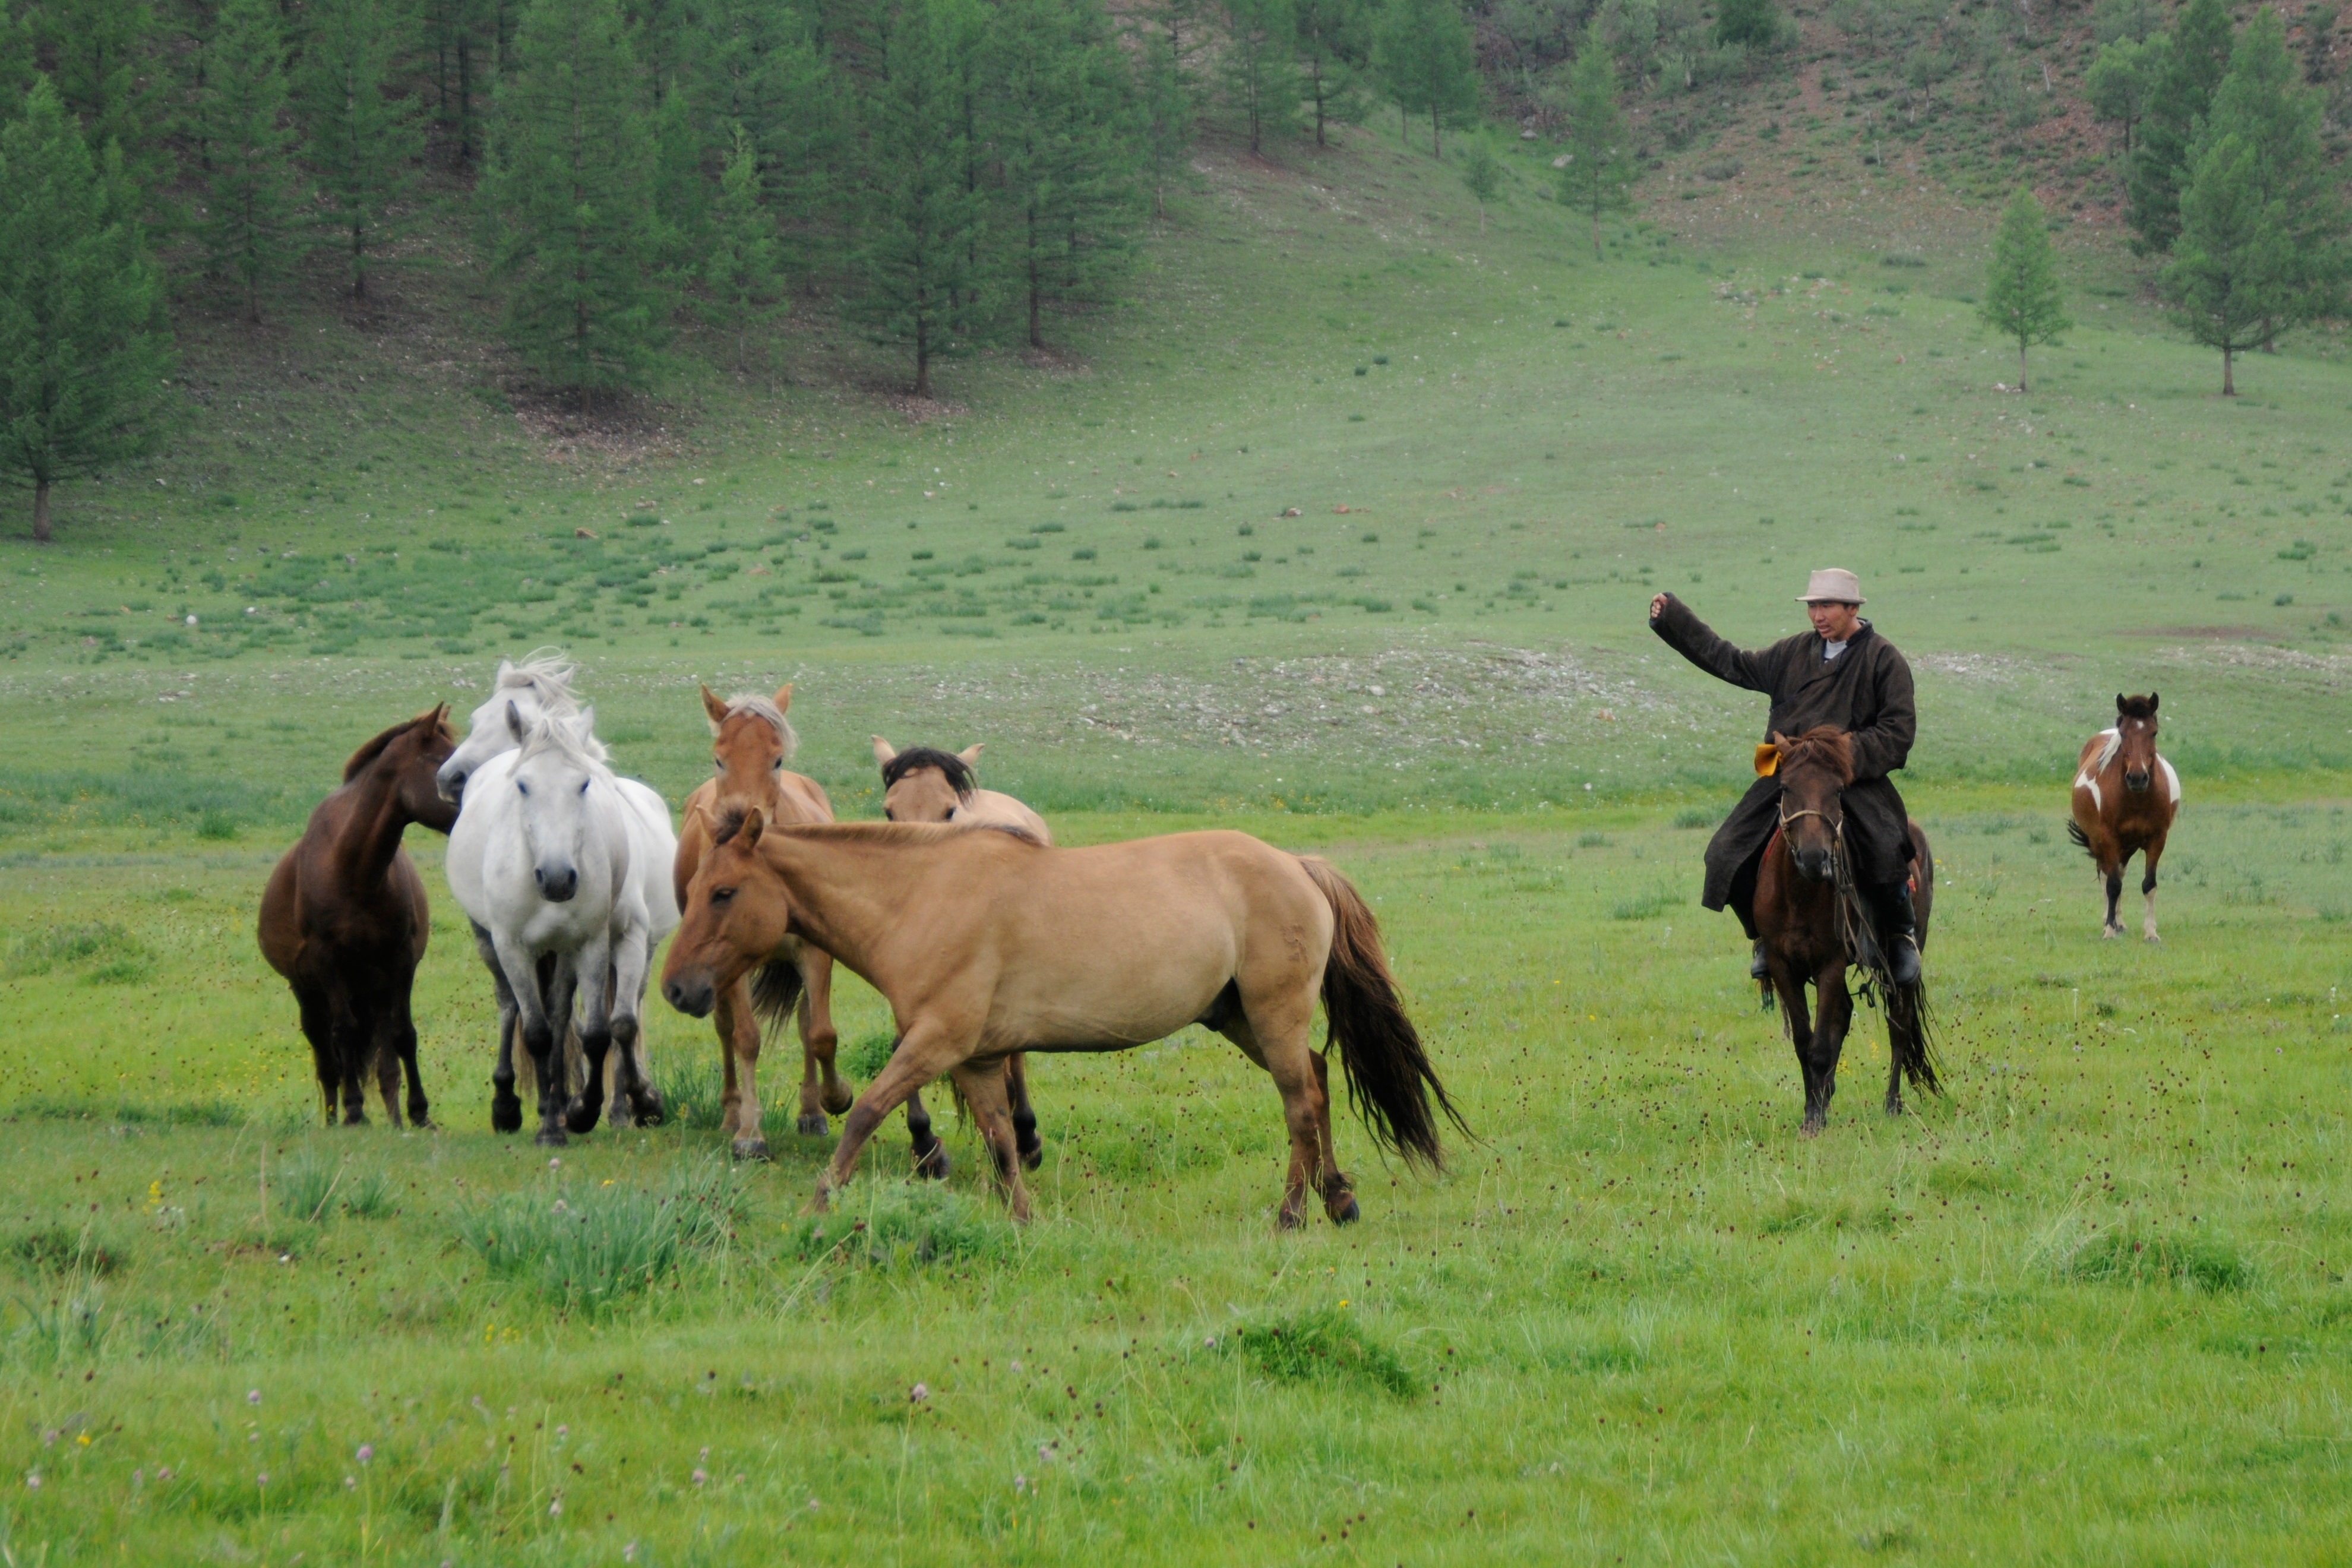
nature, meadow, prairie, wildlife, wild, nomad, herd, pasture, grazing, ranch, horse, fauna, grassland, mare, foal, ecosystem, mongolia, steppe, rural area, pack animal, trail riding, horse like mammal, mustang horse